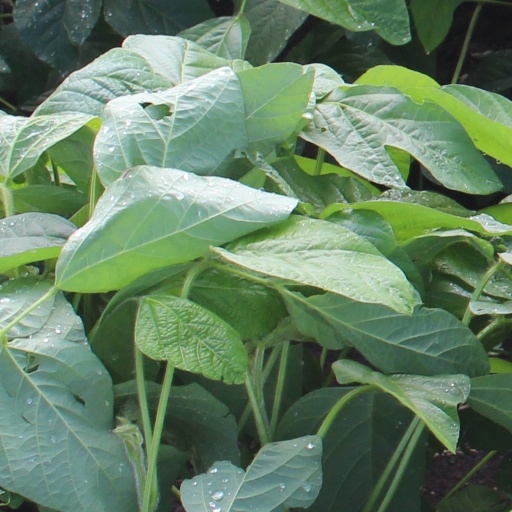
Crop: soybean